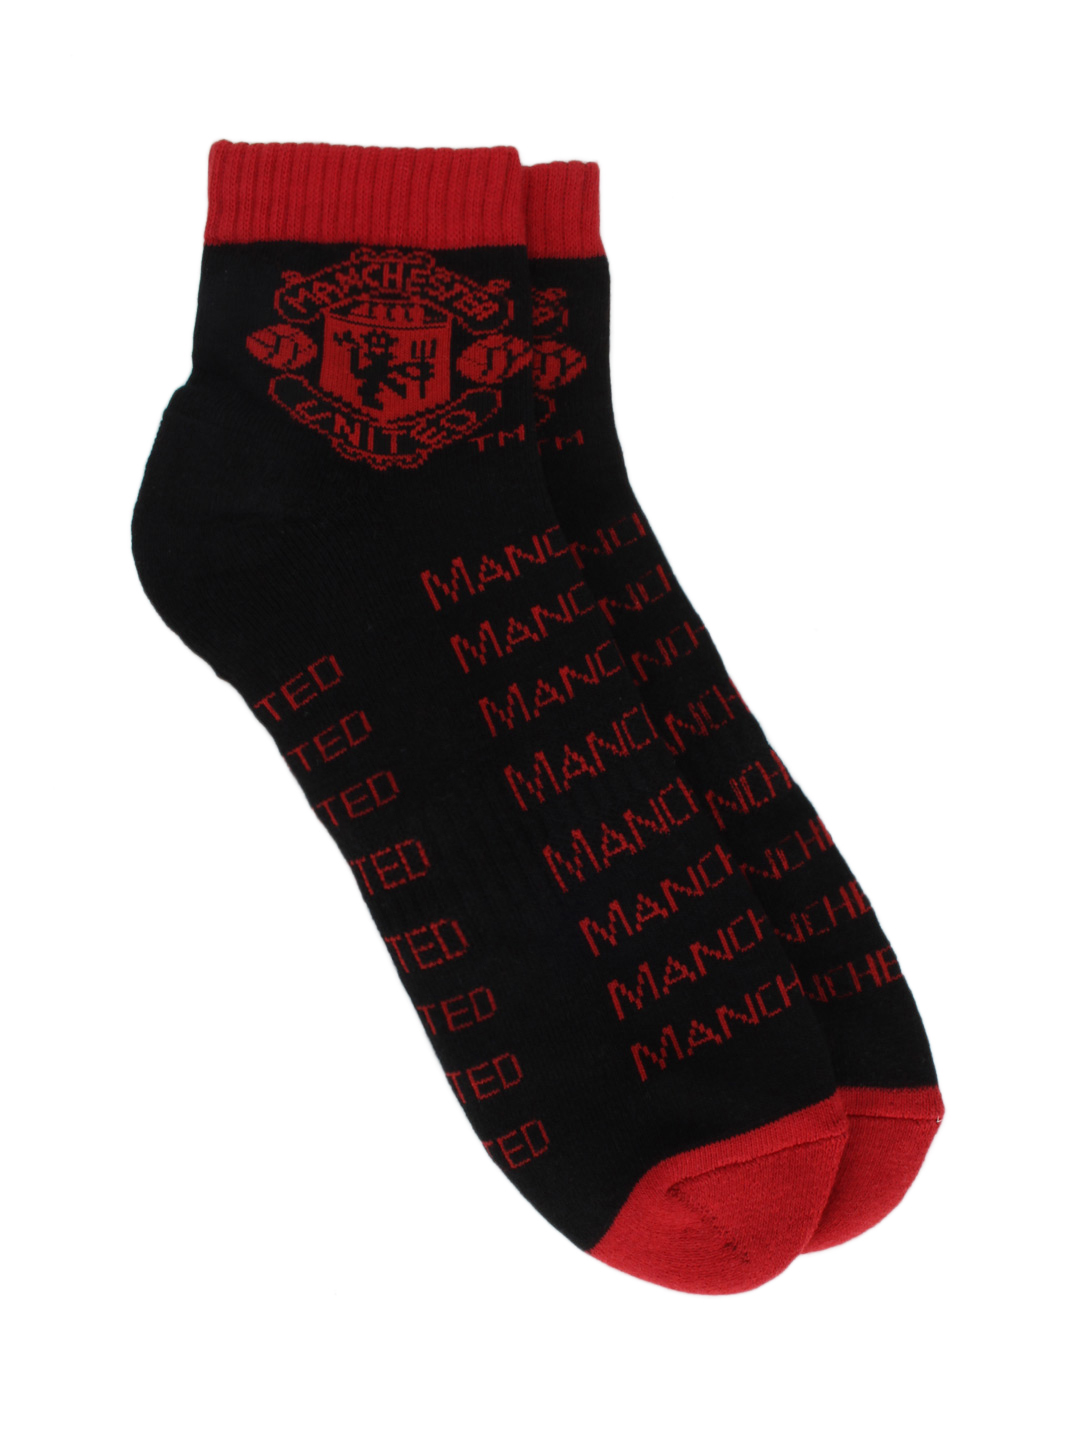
Manchester United Men Black Socks
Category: Accessories / Socks / Socks
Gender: Men
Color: Black
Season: Summer 2012
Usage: Casual